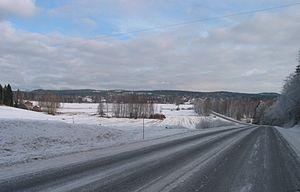
Pusula anciennement Metsäkansa, ancienne municipalité du sud de la Finlande.